Laurel, Florida

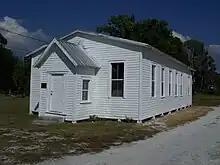
Johnson Chapel Baptist Church, on the National Register of Historic Places

As of the 2020 United States census, the population of Laurel was 12,186 with 5,572 households resulting in a persons per household rate of 2.02.